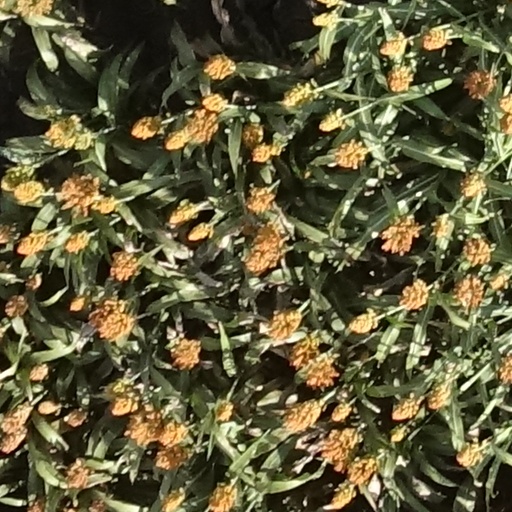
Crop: sorghum